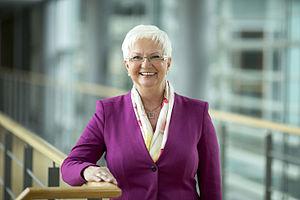
Gerda Hasselfeldt, née Rainer le 7 juillet 1950 à Straubing, est une femme politique allemande membre de l'Union chrétienne-sociale en Bavière.